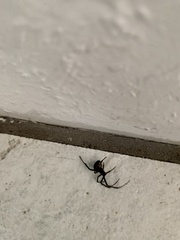
Species: Lactrodectus_hesperus